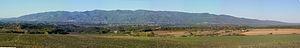
Le Pratomagno est un massif montagneux entre le Valdarno supérieur et le Casentino au nord-ouest d'Arezzo dans sa province et aussi, pour une plus petite part, dans la partie sud-est de la ville métropolitaine de Florence. Il est bordé par le fleuve Arno à l'est et à l'ouest.